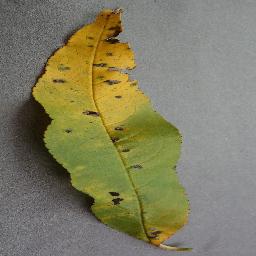
Label: Peach___Bacterial_spot